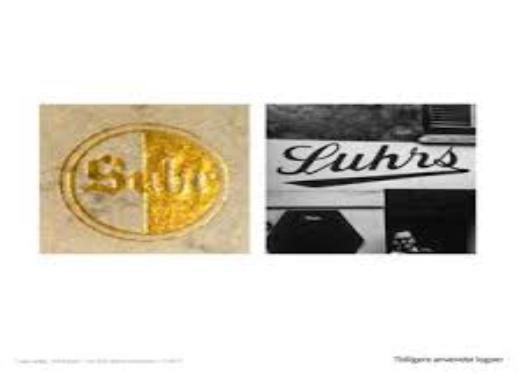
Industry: Leisure